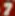
Number: 7